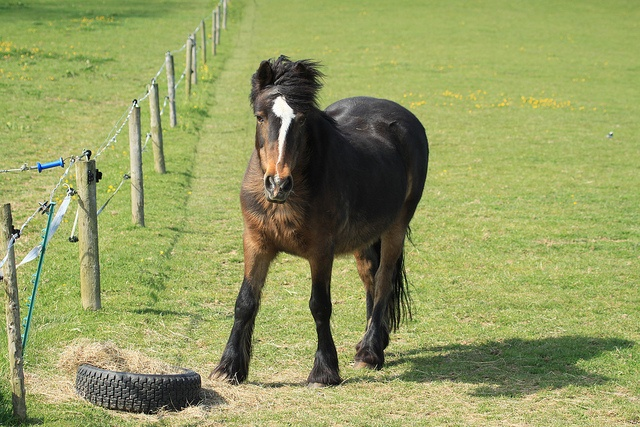
A small horse roaming along a fence line.
A horse running down a grassy field, during the day.
A horse running past a tire in his pasture.
A brown horse runs in its enclosed pasture.
A small horse running in a fenced green field.